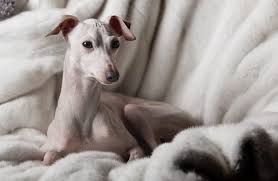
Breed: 238-n000099-Italian_greyhound